Hamza Riazuddin

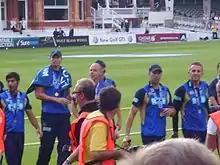
Riazuddin, first on the left

A British Pakistani, he was born at Hendon in December 1989, but grew up at Woodley, Berkshire. Riazuddin was educated at Crosfields School in Shinfield, before attending Bradfield College, where he was coached by the former cricketer Julian Wood. He turned down a place at university in order to pursue a career as a professional cricketer. Riazuddin captained the England under-19 cricket team in both Youth Test and One Day Internationals in 2008 and 2009.